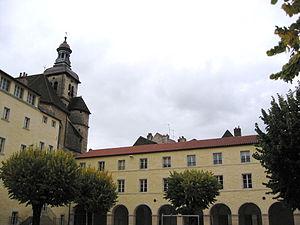
Cour principale du collège de l'Arc à Dole.
Le collège de l'Arc est un collège d'enseignement public situé à Dole dans le département du Jura. Son histoire fait partie de celle de la ville depuis 1582, date de création du collège des jésuites qui occupait déjà les bâtiments actuels. Ils sont classés monuments historiques au sein d’un secteur sauvegardé. Une rénovation très importante a été faite entre 2005 et 2007. Elle a permis d'adapter les bâtiments aux exigences d'un établissement moderne tout en préservant le cadre et le caractère des lieux.